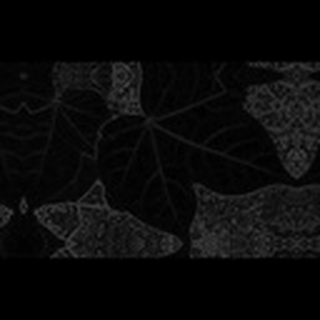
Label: healthy_cotton